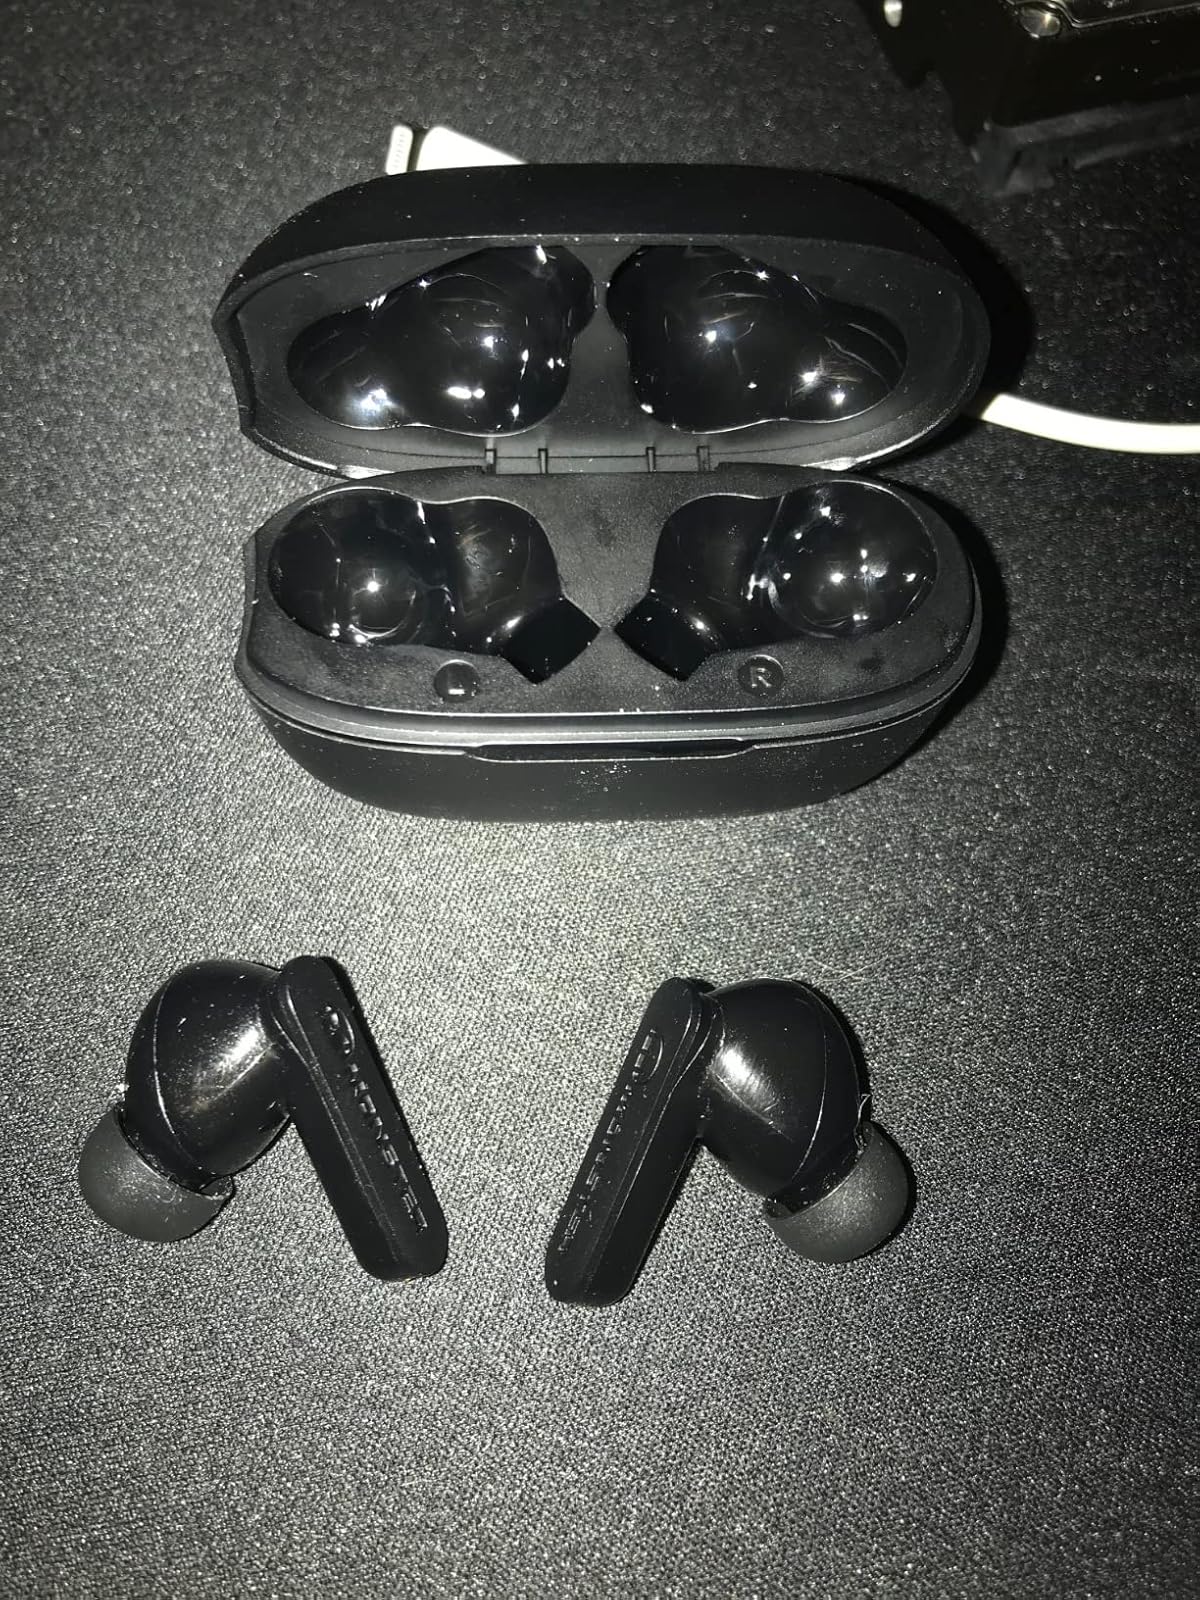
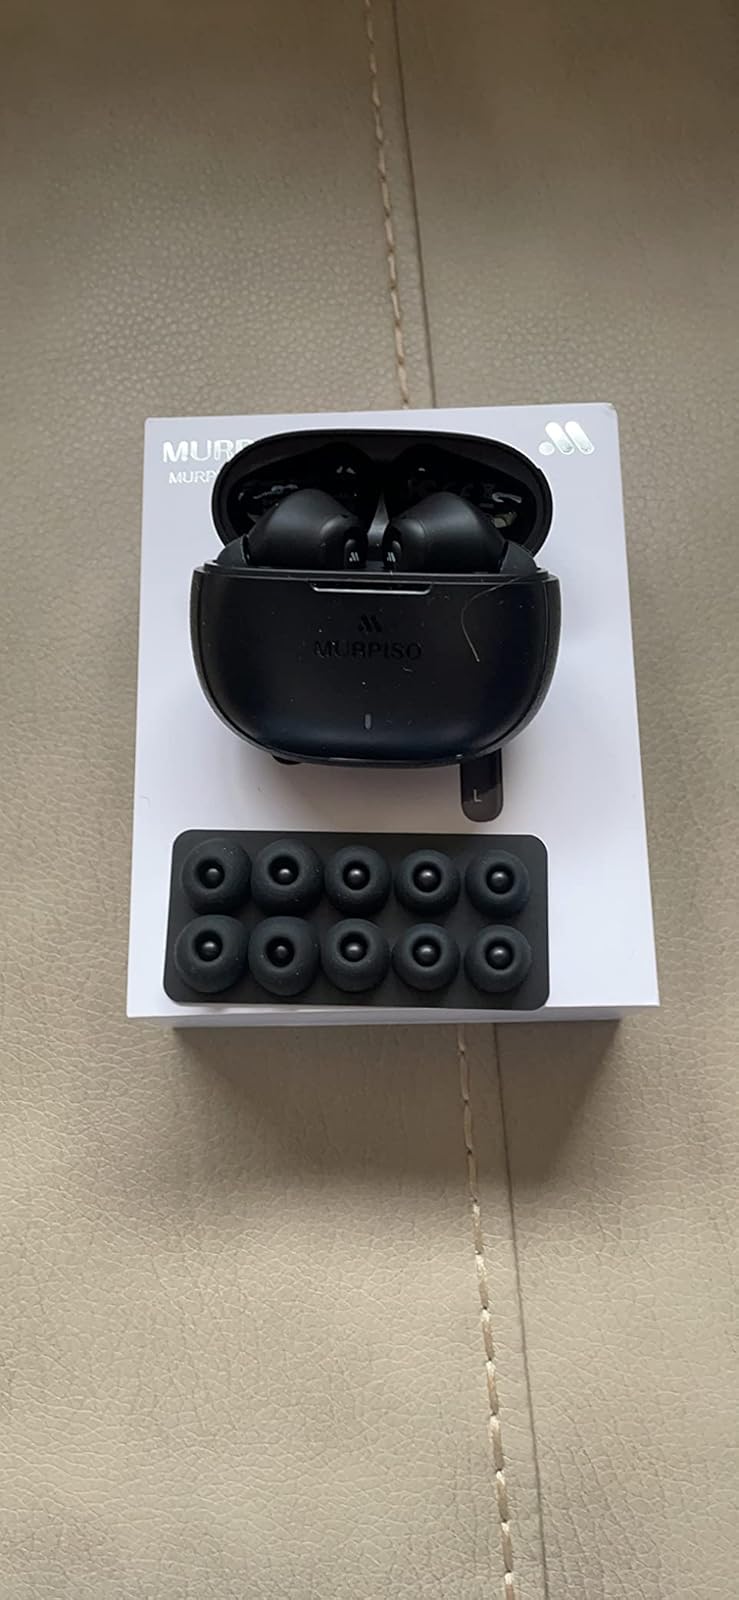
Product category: earbuds
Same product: no